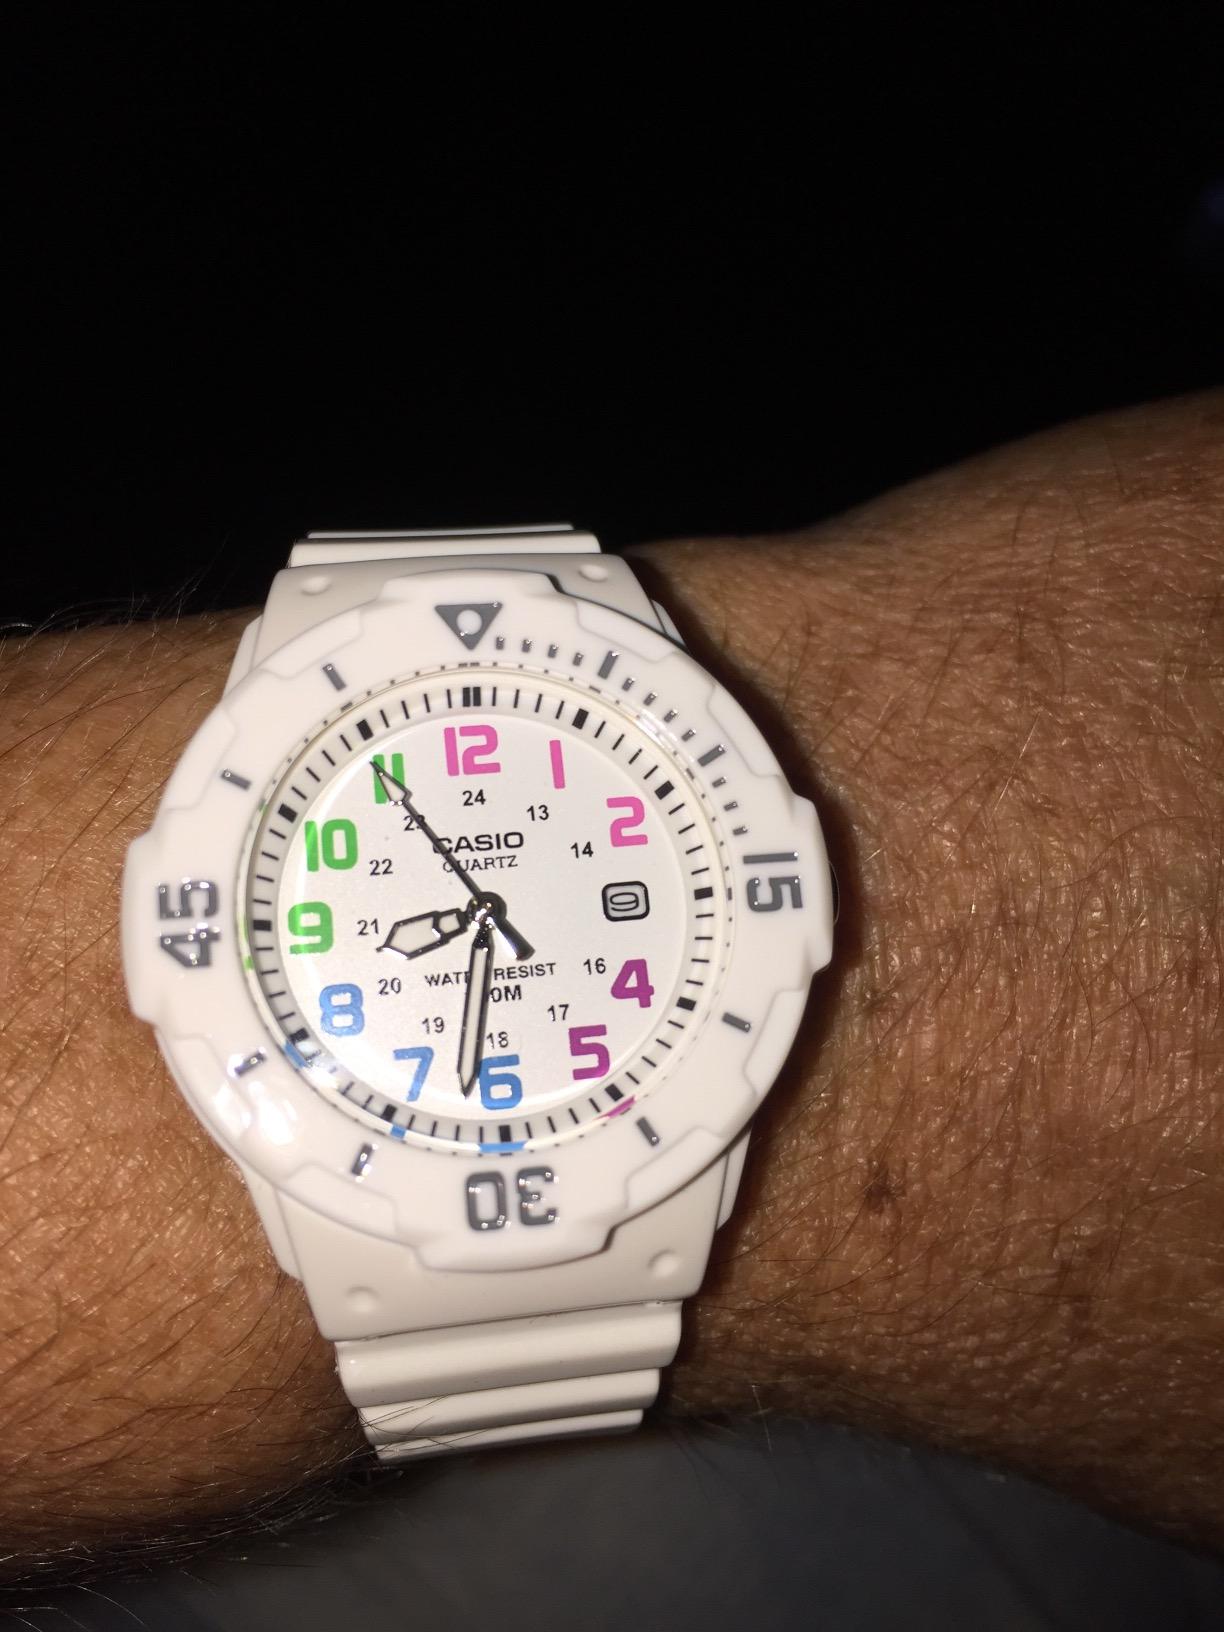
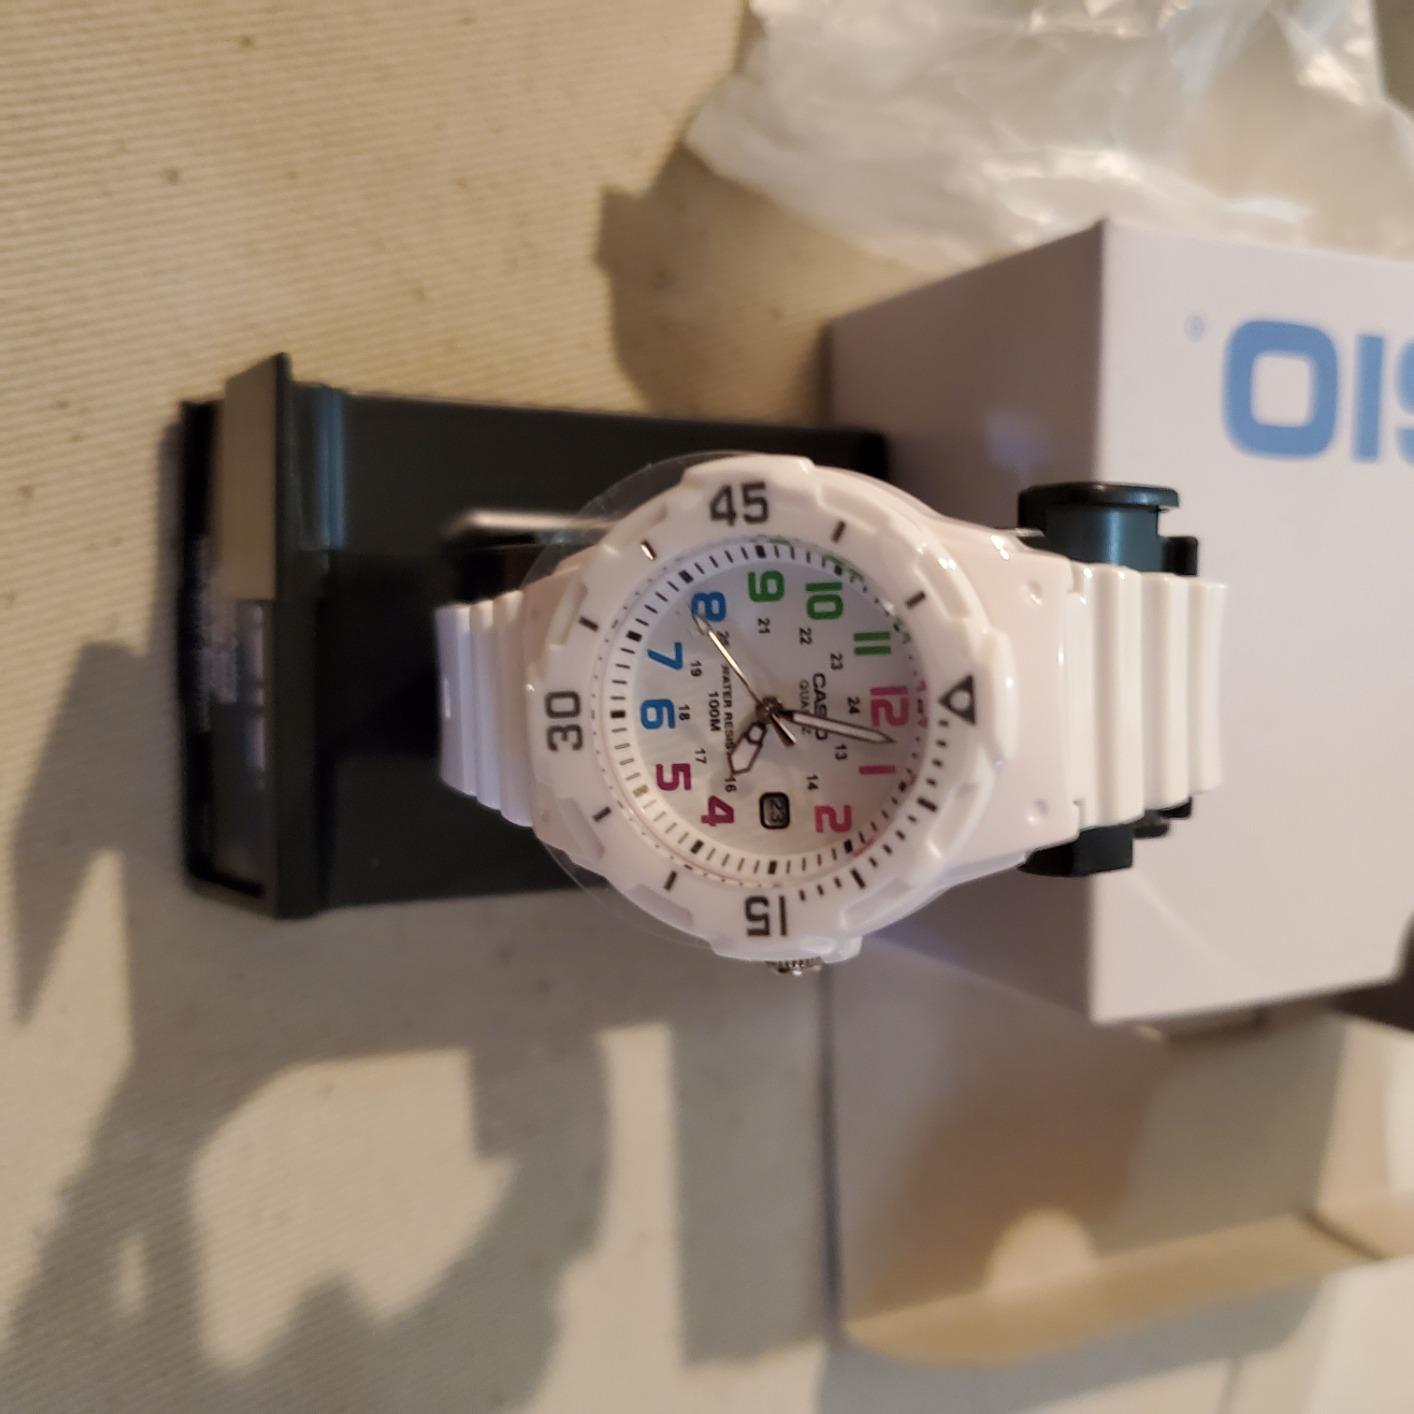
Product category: accessories_watch
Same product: yes